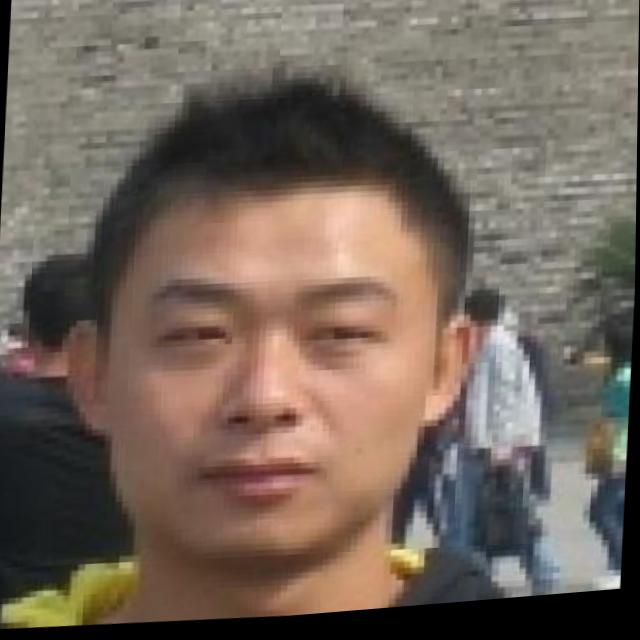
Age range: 21-44